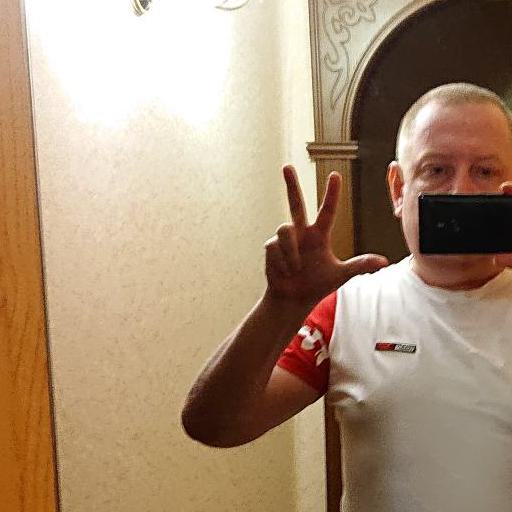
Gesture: three2